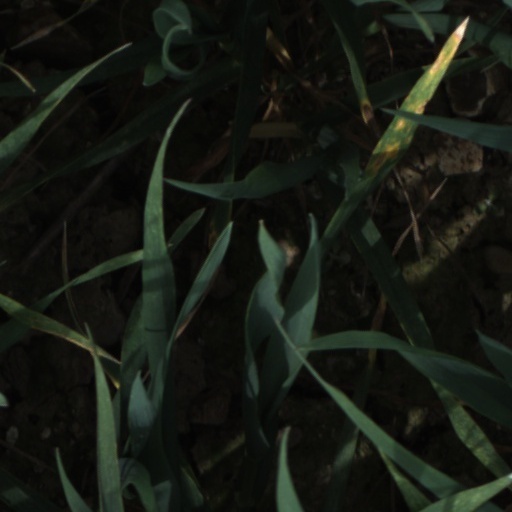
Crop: wheat